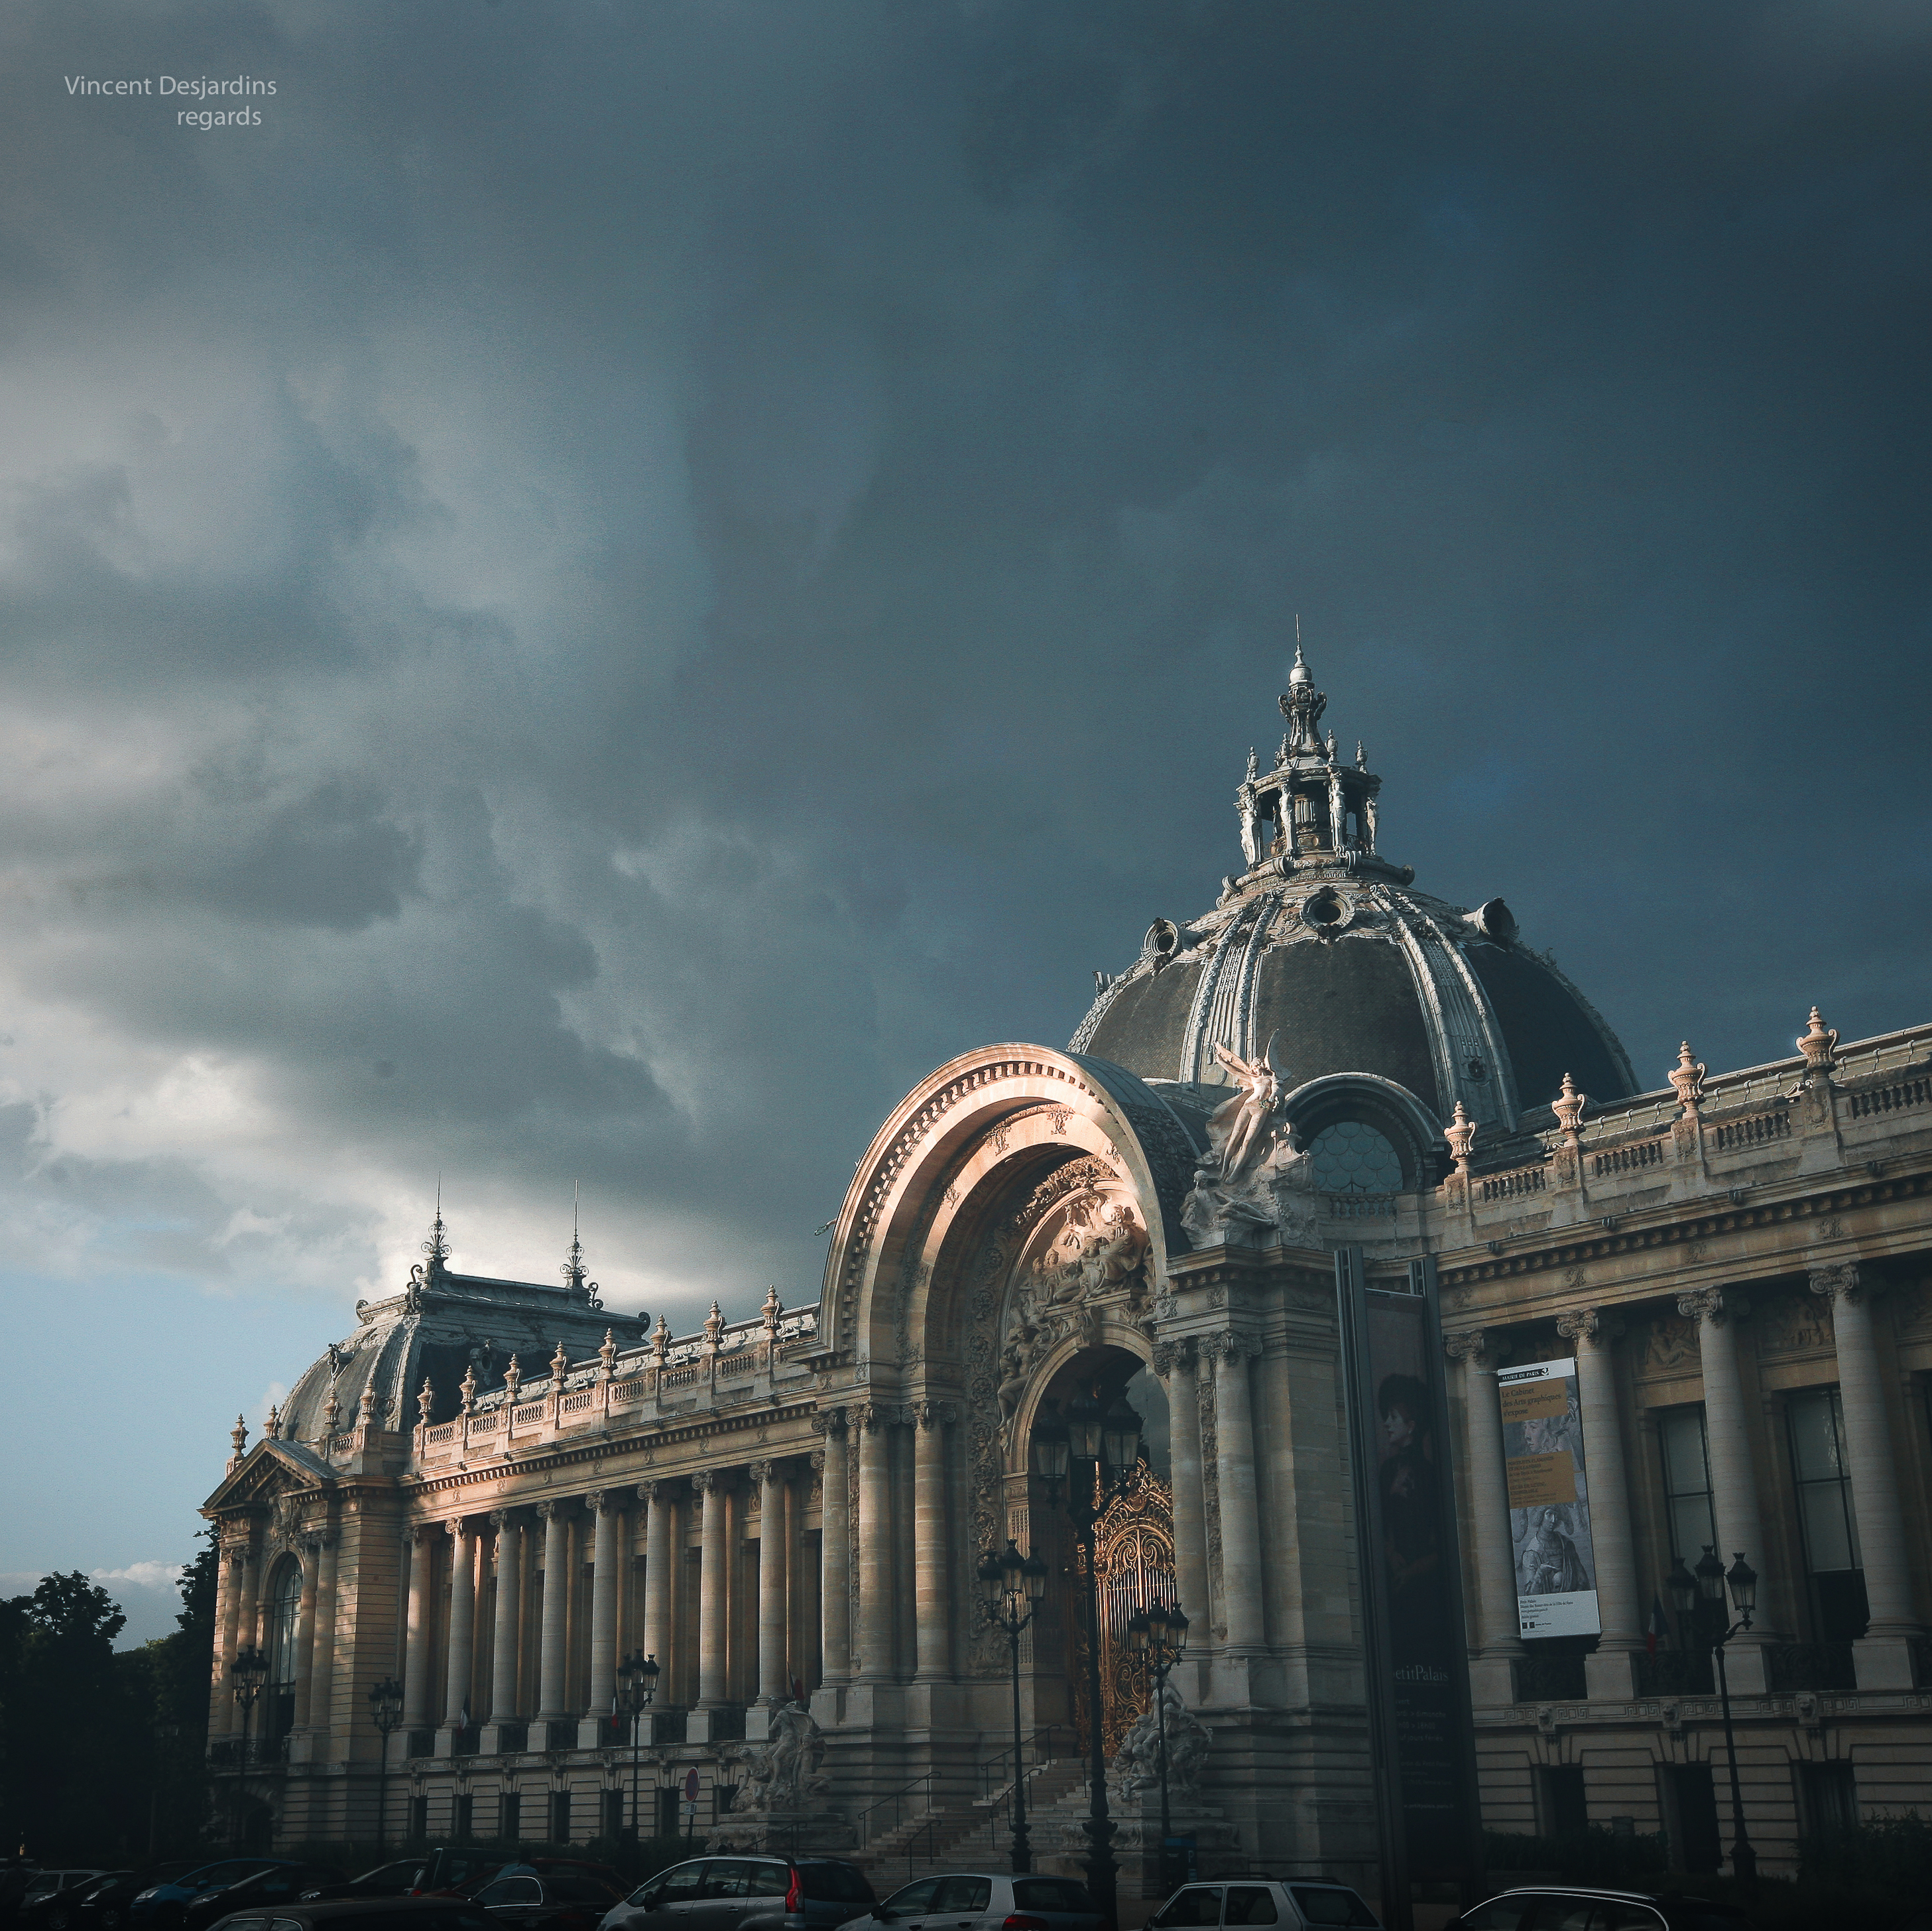
cloud, architecture, sky, paris, monument, cityscape, france, museum, landmark, cathedral, nuage, arquitectura, dome, metropolis, petitpalais, mus e, human settlement